Yars' Revenge

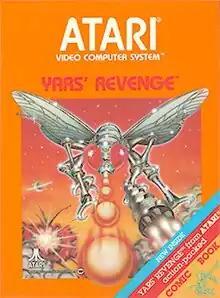
Cover art by Hiro Kimura

Yars' Revenge is a 1982 fixed shooter video game developed by Howard Scott Warshaw and published by Atari, Inc. for the Atari Video Computer System (Atari VCS). Set in the Razak solar system, it focuses on the conflict between the Yars, a fly-like humanoid alien race, and the Qotile, who have destroyed their habitable planets. The player controls a Yar tasked with destroying the Qotile's energy shield, and finishing off the enemy with the Zorlon cannon.